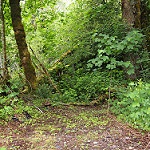
Label: forest